François Barthélemy Arlès-Dufour

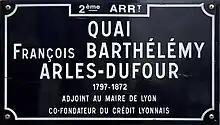
Street sign in Lyon commemorating Arlès-Dufour

John Bowring, a follower of Jeremy Bentham, introduced utilitarianism to him.